Rotersand

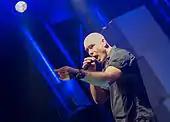
Rascal Nikov @ E-Tropolis 2013

The band has toured Europe with Assemblage 23 and both Europe and the US with Covenant, it played at Dark City Festival and was one of the headlining acts at Infest 2006. Mark Jackson of VNV Nation joined them on stage at the M'era Luna Festival in Hildesheim Germany in August 2006, and the band appeared twice at the Wave Gotik Treffen.